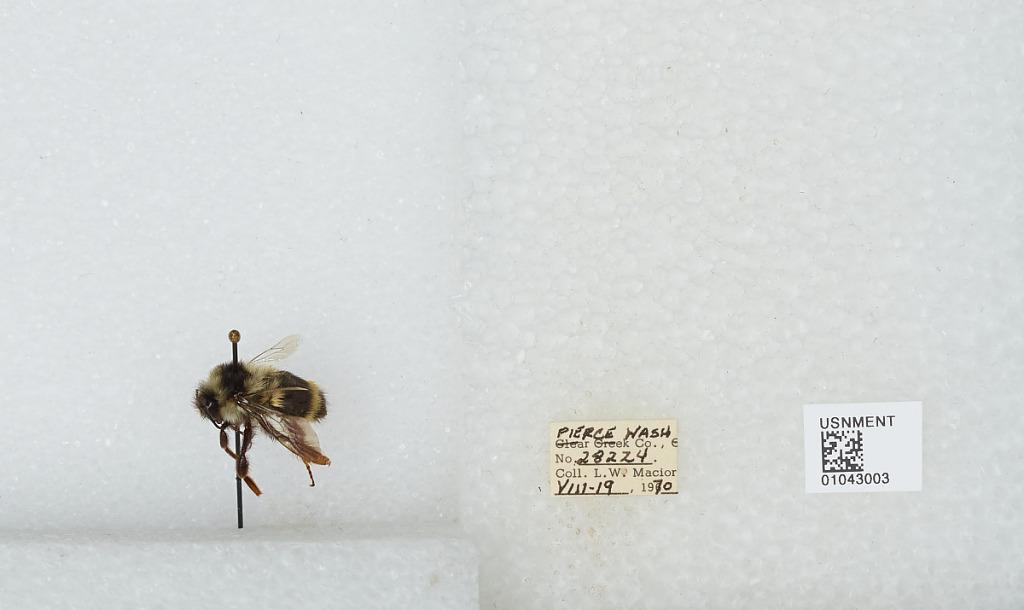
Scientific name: Bombus bifarius nearcticus
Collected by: L. Macior
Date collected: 1970-8-19
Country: United States
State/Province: Washington
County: Pierce
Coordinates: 47.05, -122.12